Don Johns

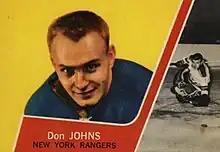

Donald Ernest Johns (December 13, 1937 – July 8, 2017) was a Canadian professional ice hockey defenceman who played 153 games in the National Hockey League (NHL) for the Montreal Canadiens, New York Rangers, and Minnesota North Stars between 1960 and 1967. He played in the Canadian minor leagues for the Fort William Canadiens and the Winnipeg Warriors (1957 to 1960) before signing with the Rangers, where he teamed with Harry Howell, Bill Gadsby and Lou Fontinato. Johns was on the Minnesota North Stars roster during their inaugural season of 1967–1968. The Canadiens dropped him after a single game, when he left to attend his mother's funeral.